Public image of Vladimir Putin

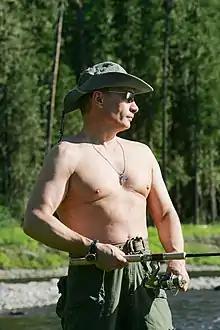
Putin in Tuva, age 55, flexing his muscles while fishing in 2007; picture from the official Russian President website. Putin often presents a macho image in the media.

The public image of Vladimir Putin concerns the image of Vladimir Putin, President of Russia, among residents of Russia and worldwide. According to the Russian non-governmental organization Levada Center, about 85% of the Russian population approved of Putin in the beginning of 2023, the highest in nearly 8 years.